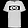
Label: T - shirt / top